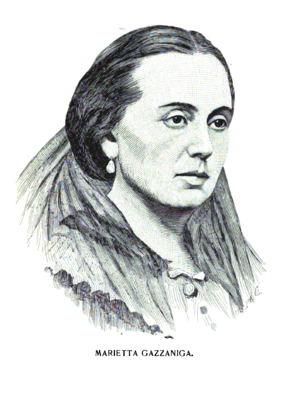
Marietta Gazzaniga est une soprano d'opéra italienne.